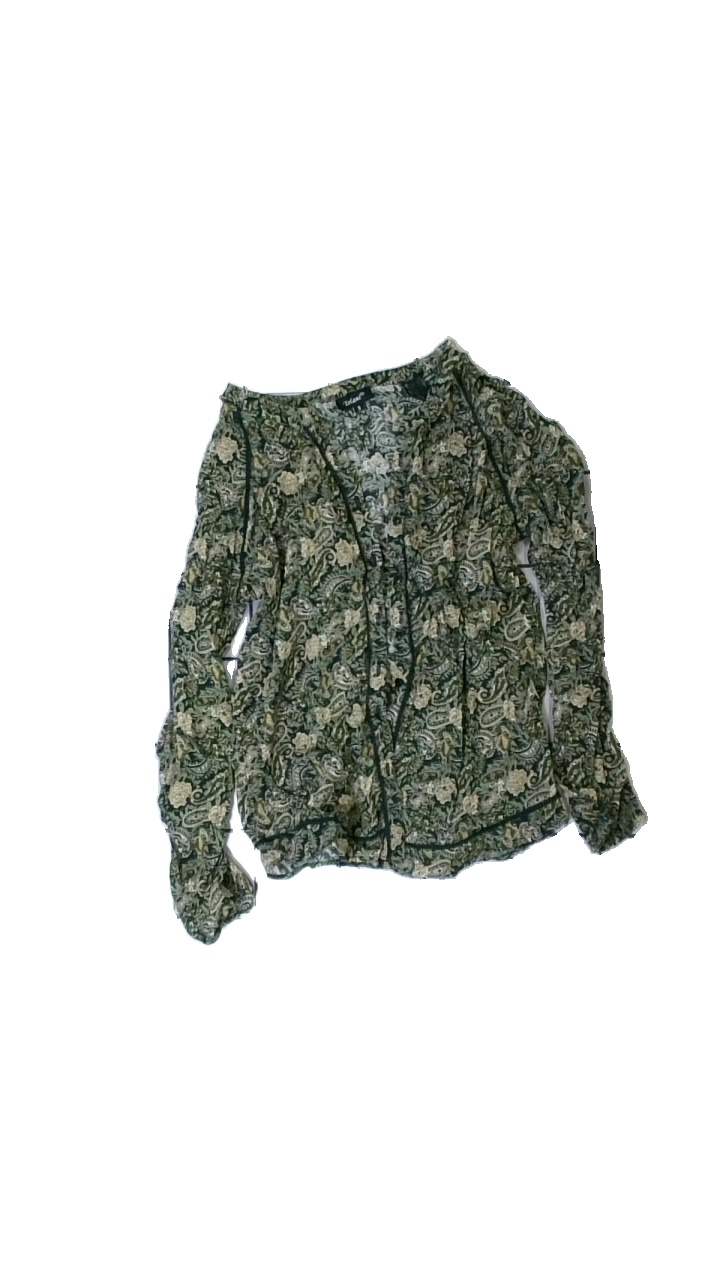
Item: Blouse (Children)
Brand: Tolani
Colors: Green, Beige, Black, Multicolor
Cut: Regular
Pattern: Floral print
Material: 100% sillk
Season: All
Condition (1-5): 3
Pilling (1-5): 5
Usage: Reuse
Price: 100-150